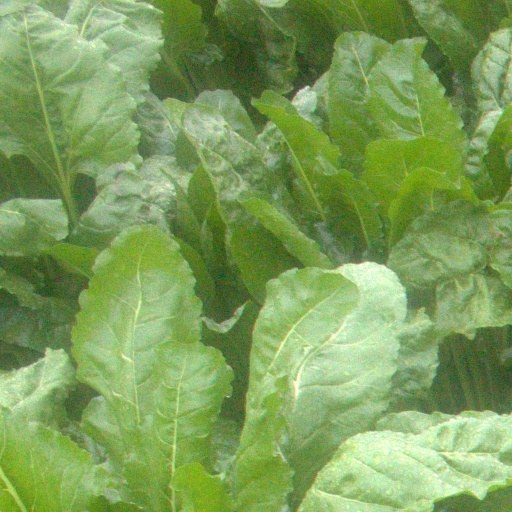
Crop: sugar beet